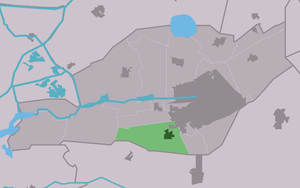
Boornbergum est un village situé dans la commune néerlandaise de Smallingerland, dans la province de la Frise. Son nom en frison est Boarnburgum. Le 1ᵉʳ janvier 2008, le village comptait 1 497 habitants.